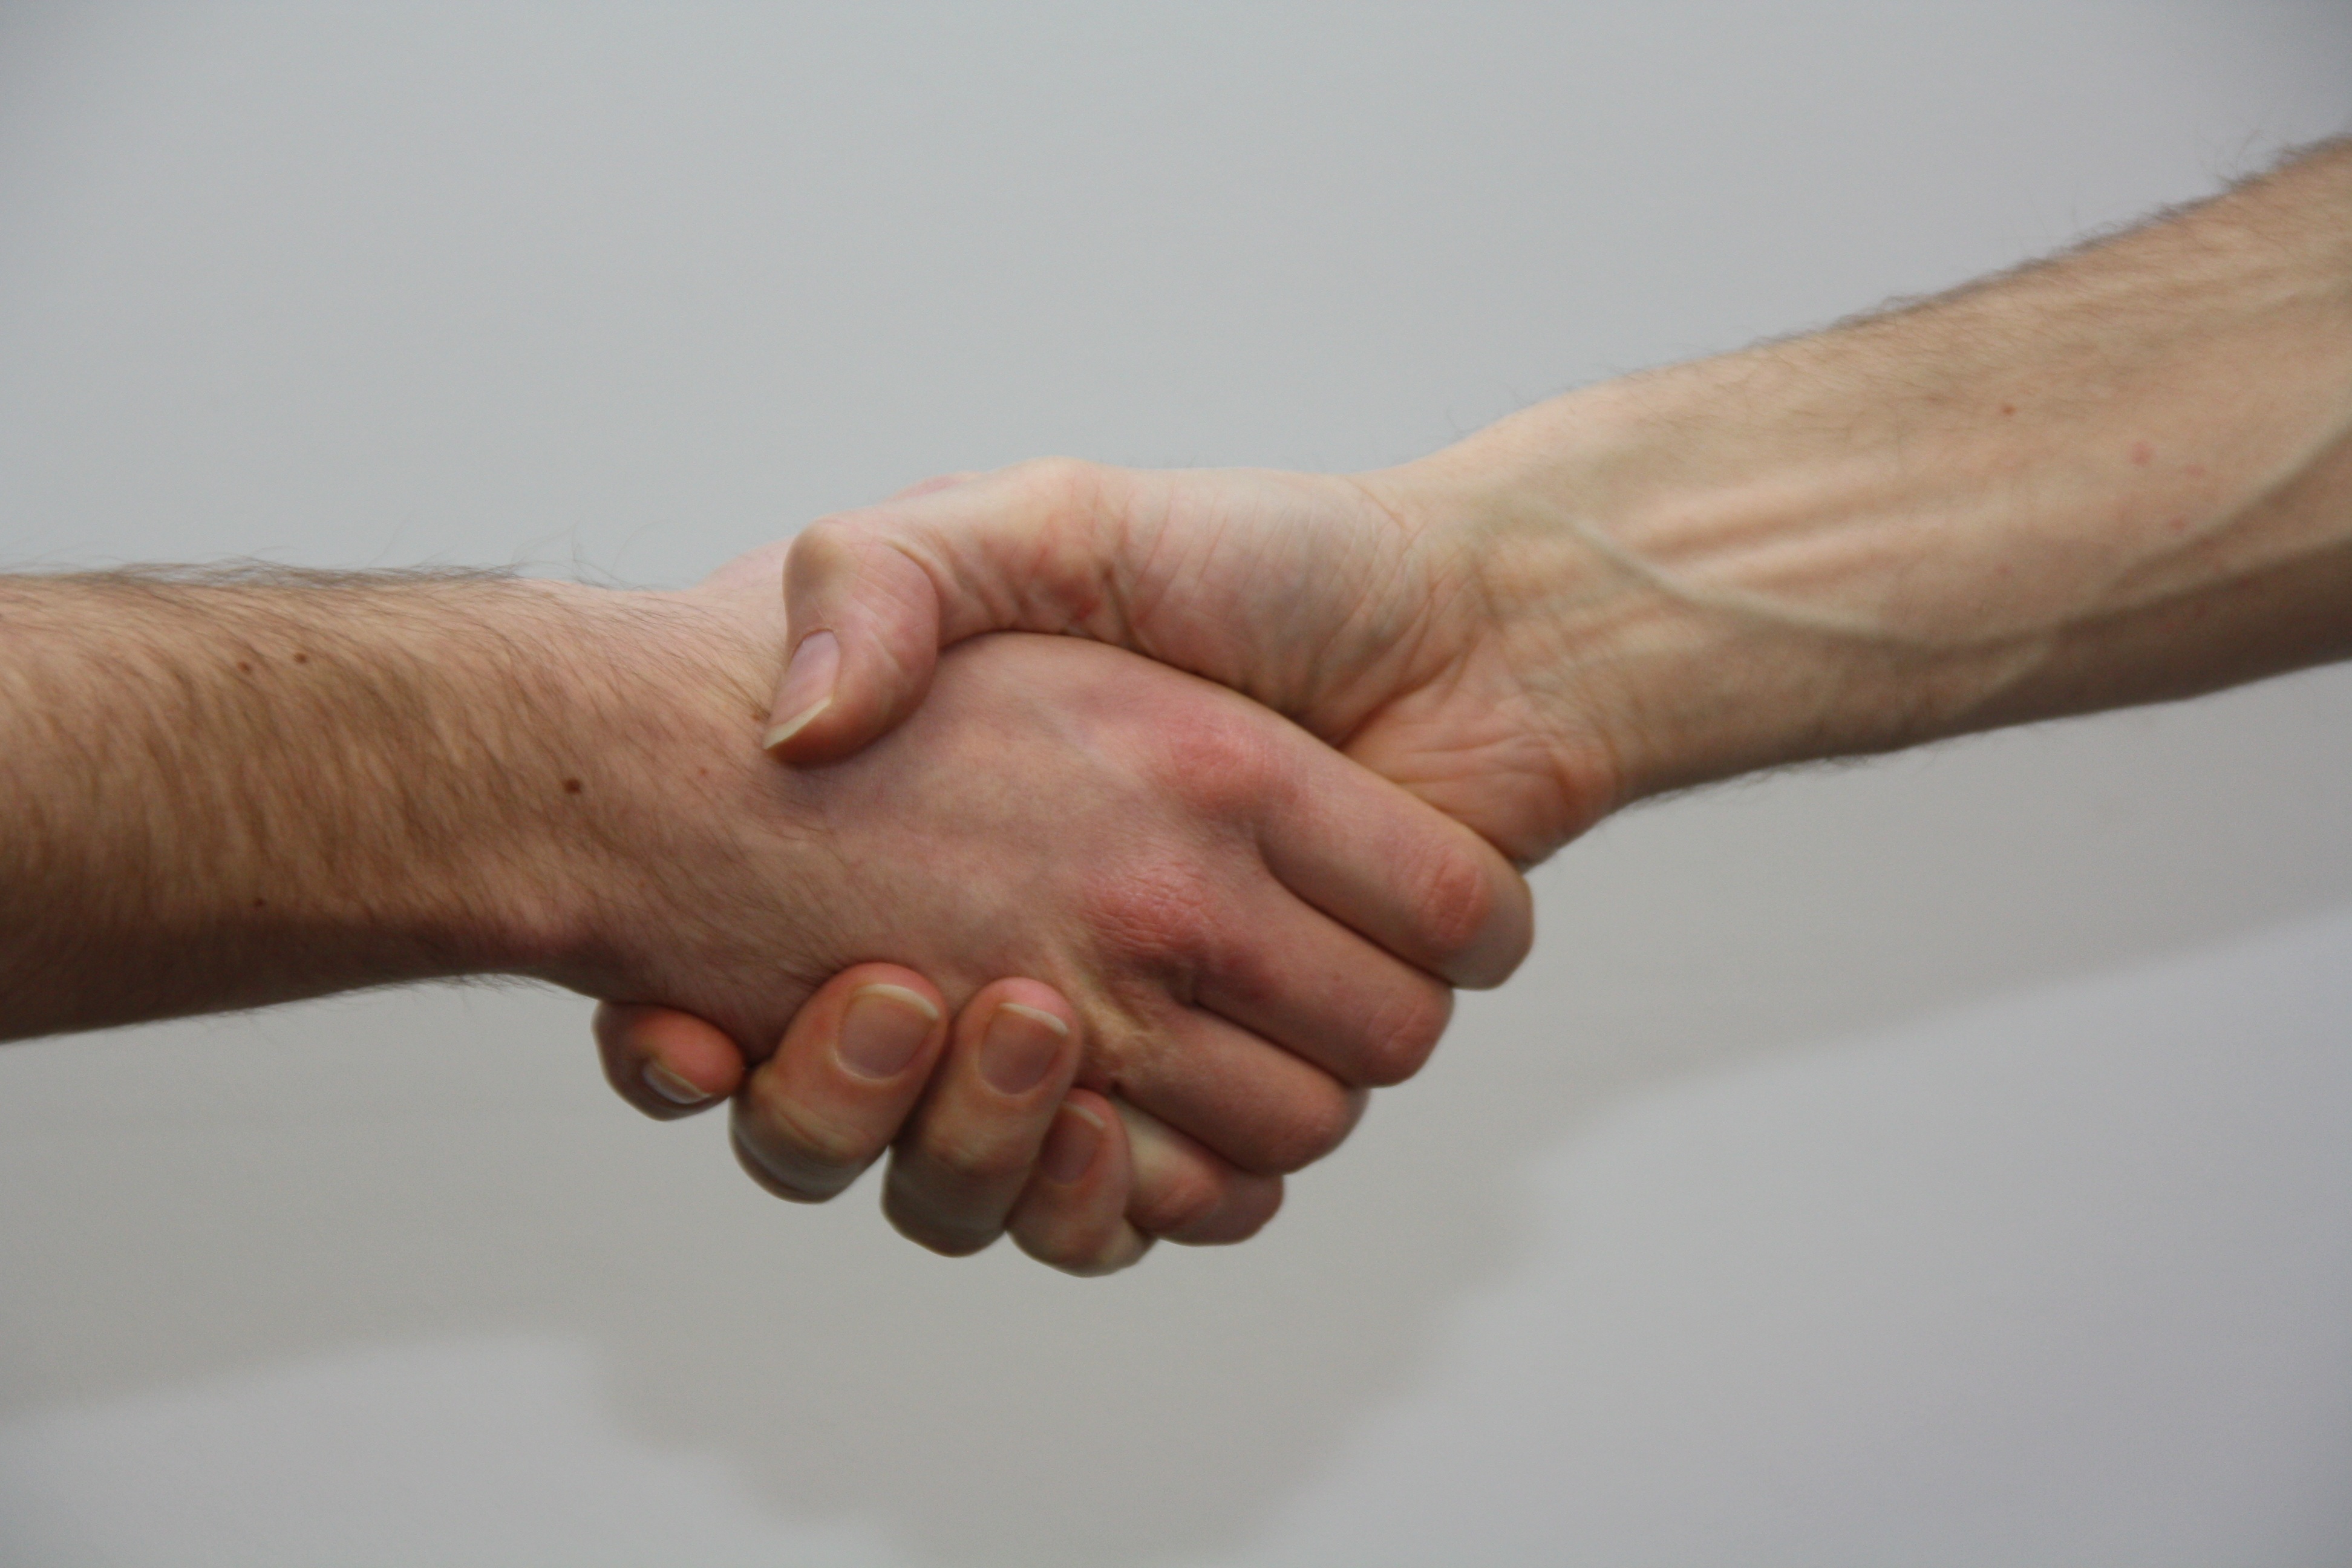
hand, person, leg, finger, arm, muscle, holding hands, close up, human body, hands, skin, organ, give, shake, thumb, interaction, sense, human action